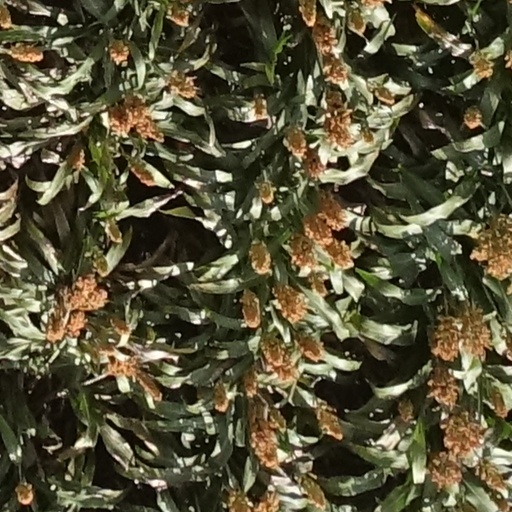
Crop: sorghum